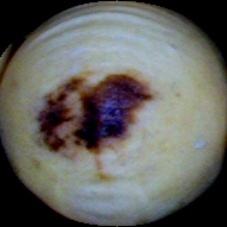
Label: Spotted